Lee Jones (rugby union)

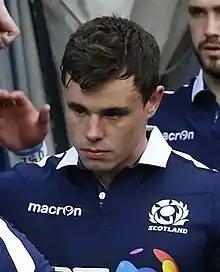
Jones in 2017

Lee Jones (born 28 June 1988) is a Scotland international rugby union player. He played for Glasgow Warriors in the Pro14. He plays primarily at Wing but can also cover at Scrum-half.